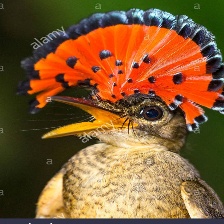
Species: ROYAL FLYCATCHER
Scientific name: ONYCHORHYNCHUS